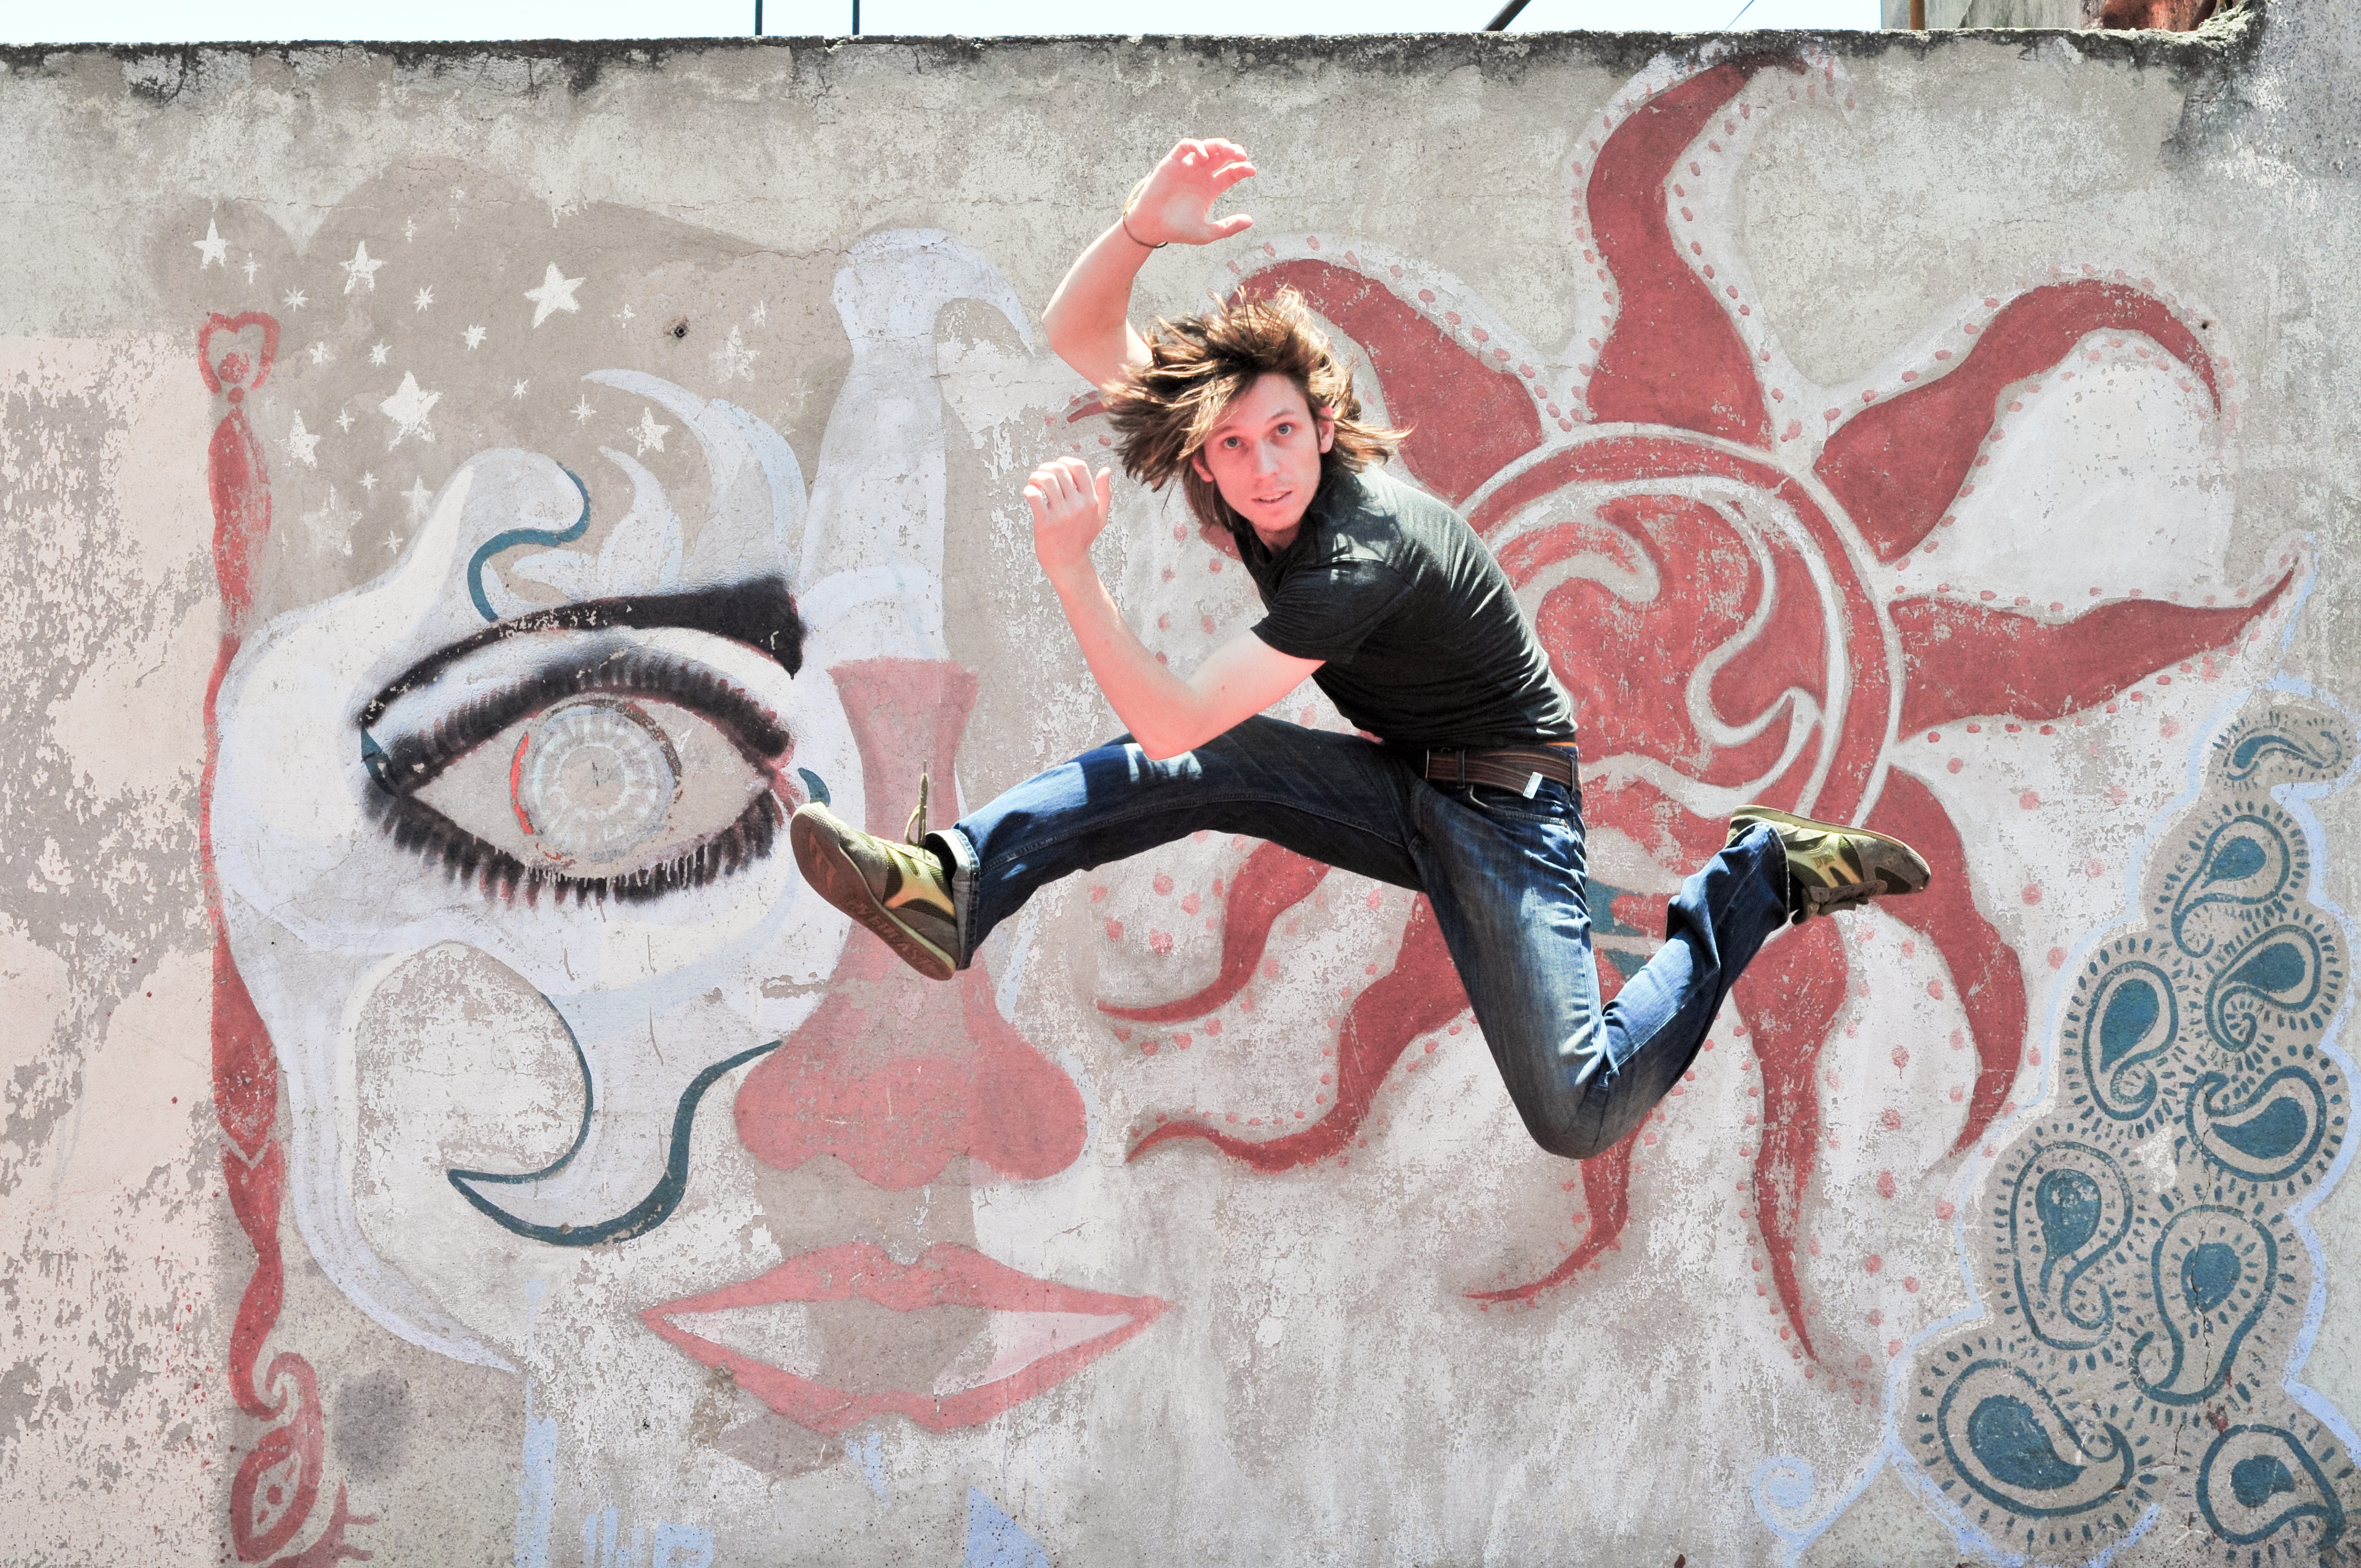
man, person, wall, male, jumping, lifestyle, graffiti, concrete, painting, street art, art, sketch, drawing, illustration, happy, snapshot, mural, active